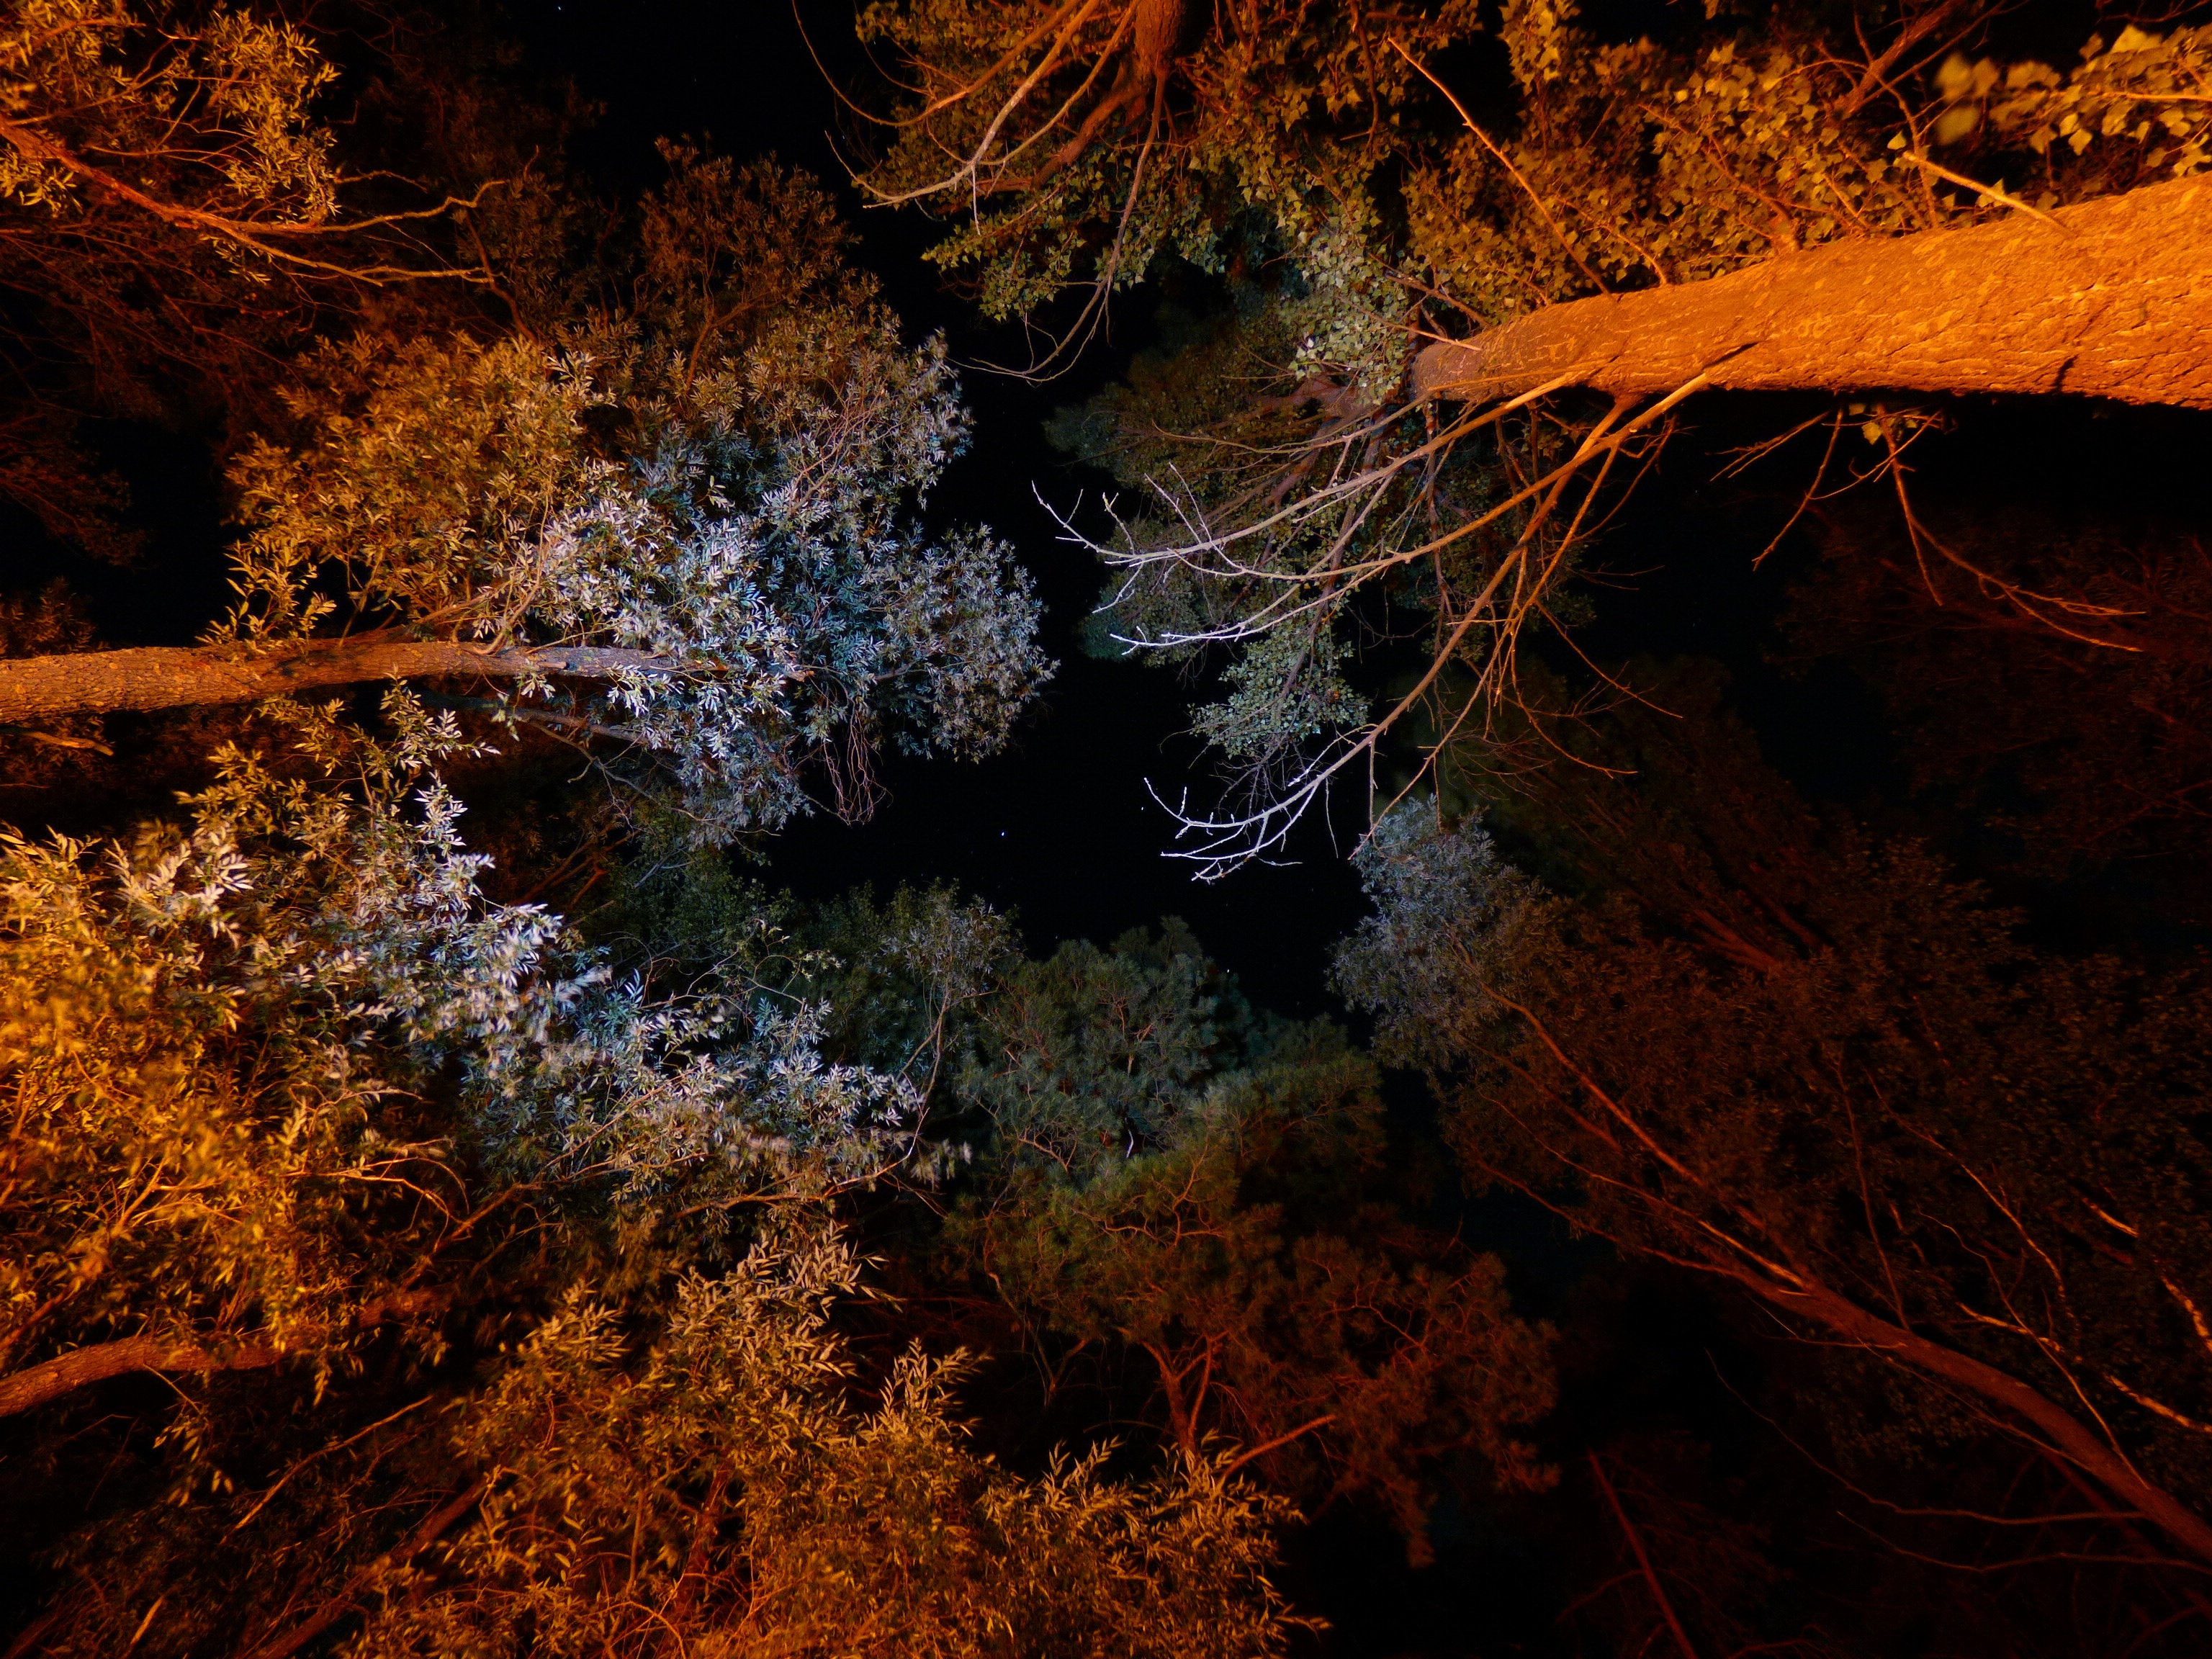
tree, nature, forest, rock, wilderness, branch, night, star, leaf, formation, evening, reflection, autumn, darkness, season, trees, geological phenomenon